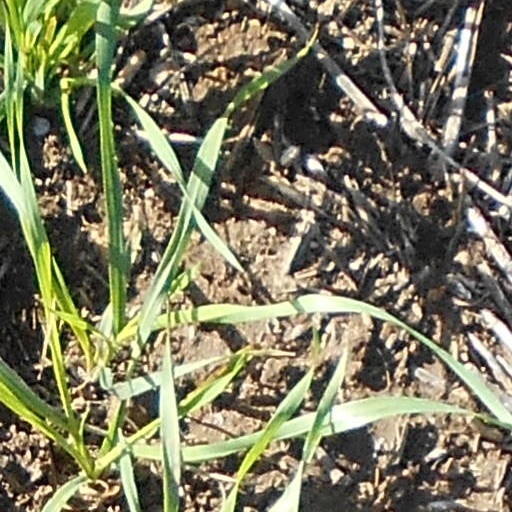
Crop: wheat